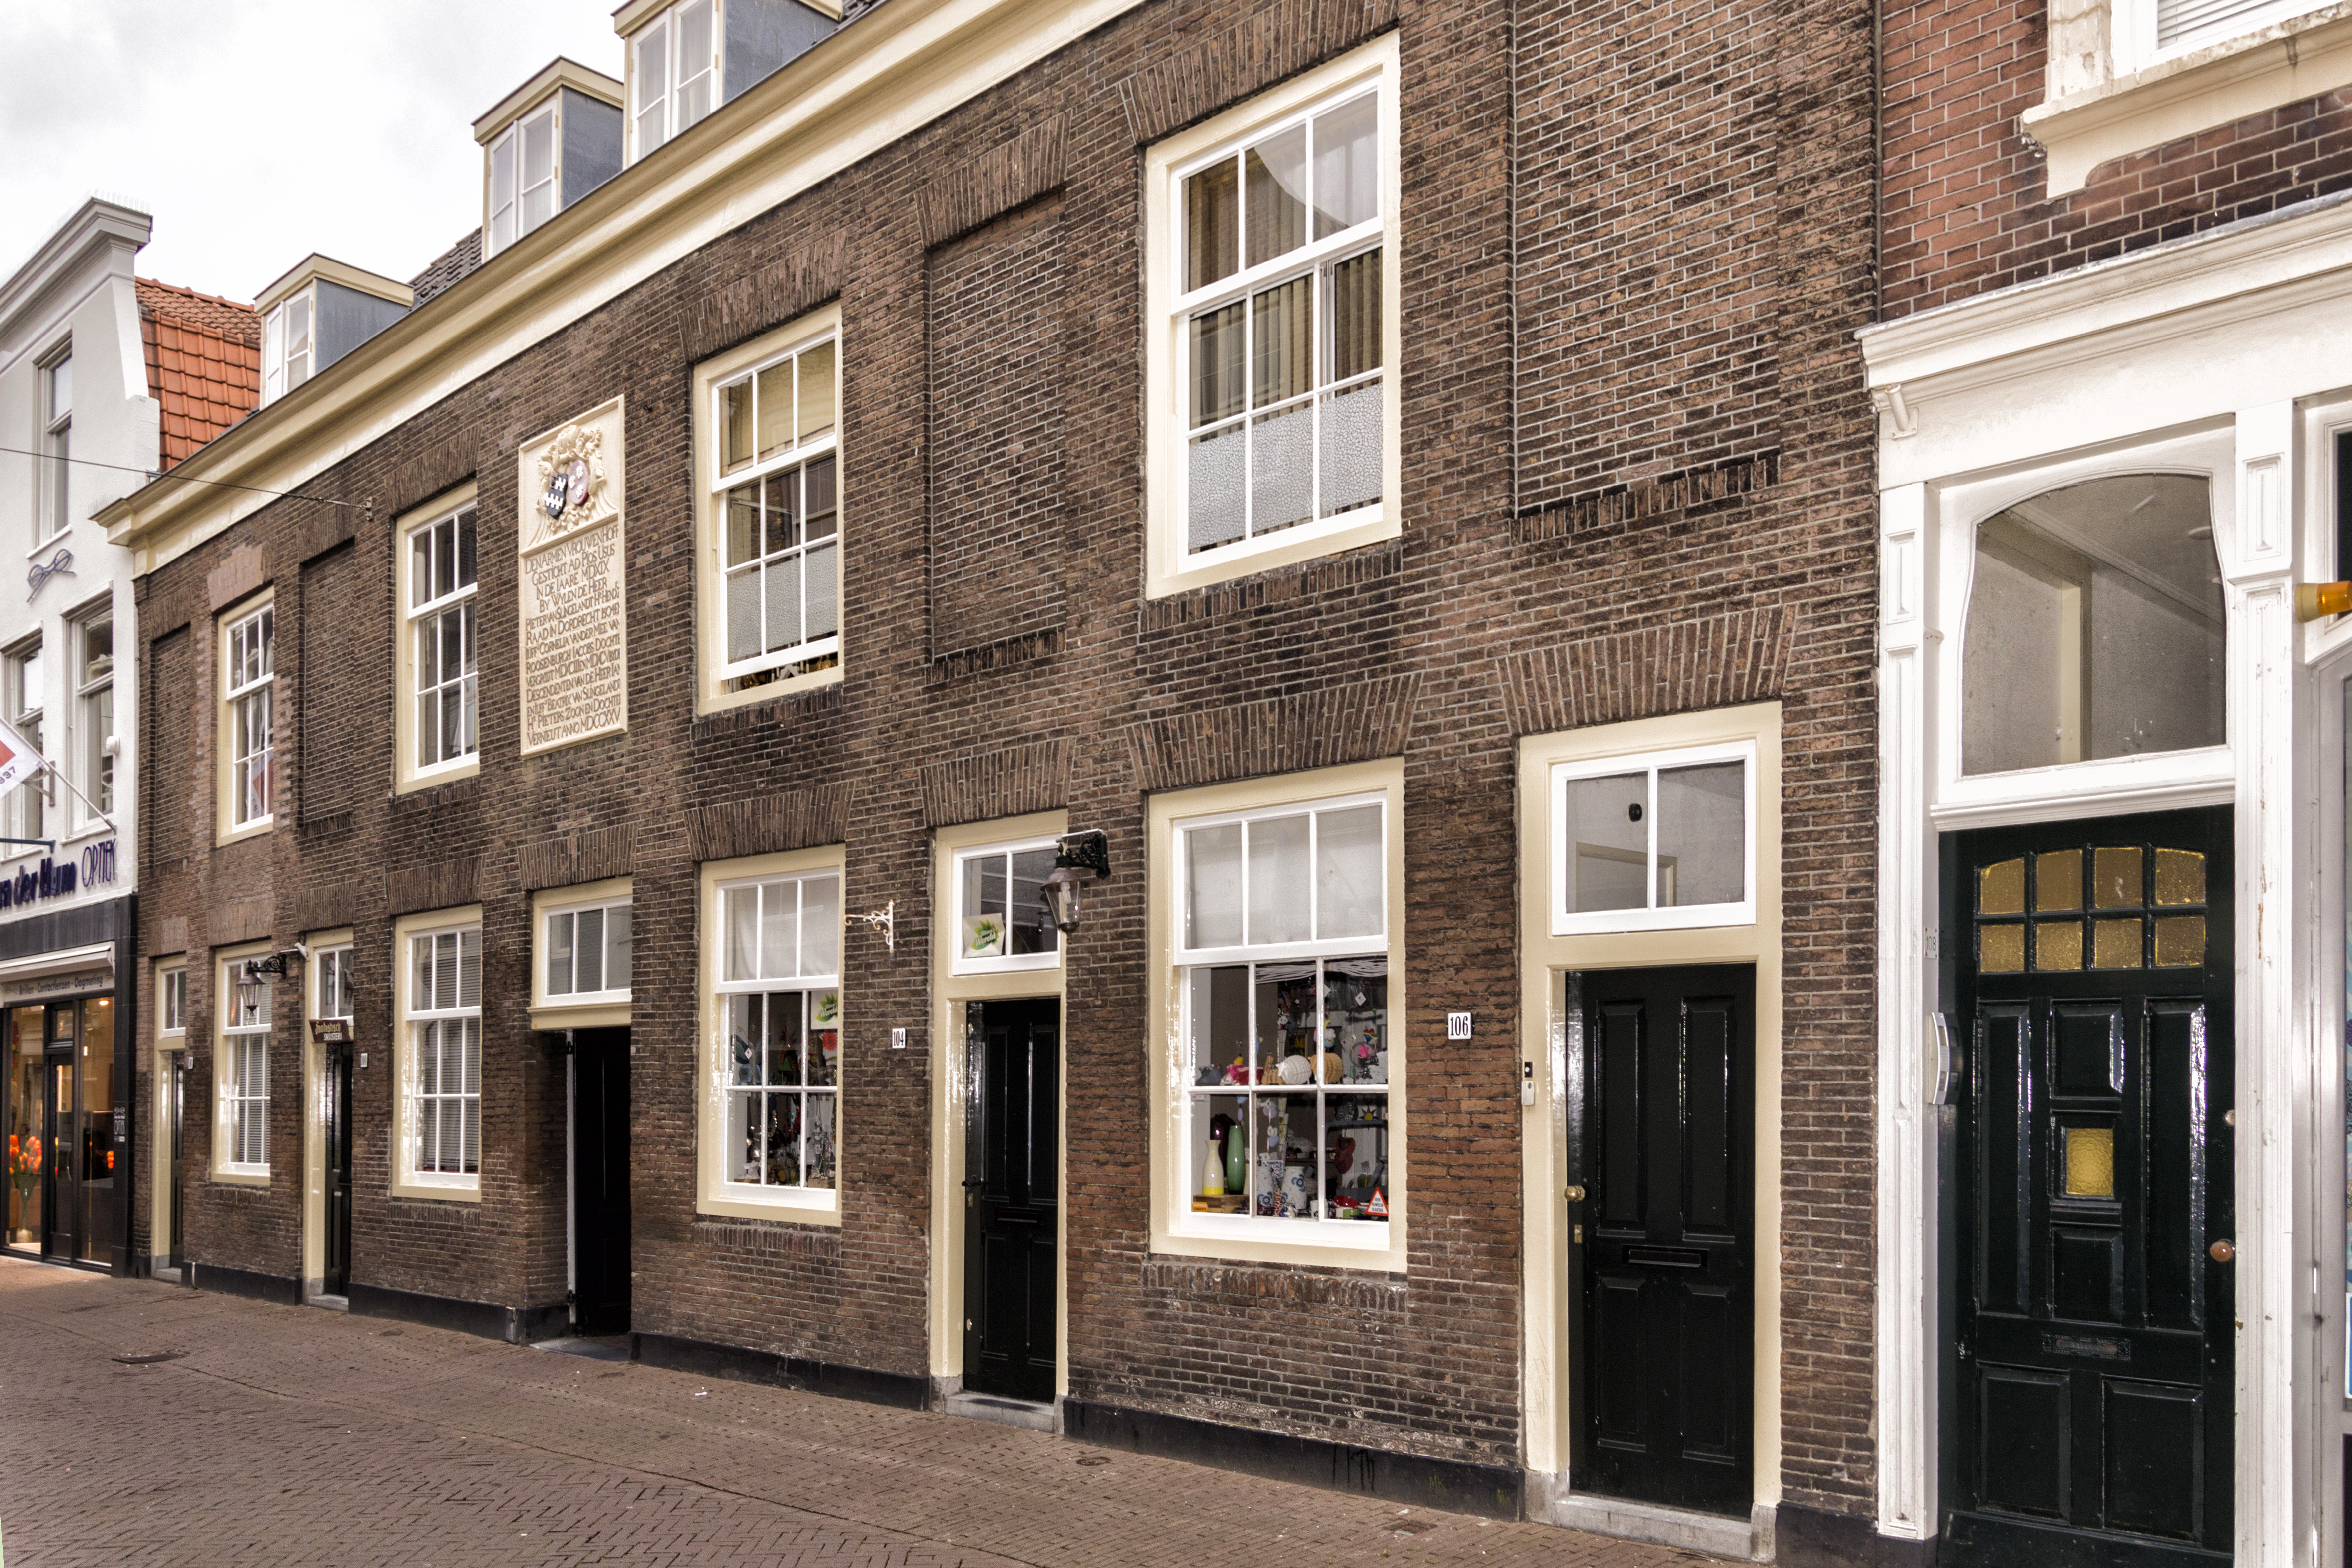
outdoor, architecture, street, photography, window, town, van, building, home, photo, downtown, facade, property, nikon, historic, apartment, interior design, holland, nederland, netherlands, dutch, outdoorphotography, picture, photograph, fotos, foto, fotografie, estate, urbanphotography, geheugen, paulvandevelde, pdvandevelde, padagudaloma, dordrecht, stadsfotografie, nederlandinfotos, historisch, urbanfotografie, stadswandeling, architectuur, pvdvfotografie, pdvandeveldedordrecht, diep, rondjedordt, dedordtevaer, dutchphotography, nederlandsefotografie, dutchphotogaraphy, totallydutch, fotografienederland, hollandsefotografie, fotografieholland, dordtmonumenteel, fotosdordrecht, fotosvandordrecht, erfgoedcentrumdiep, openmonumentendag, condominium, neighbourhood, vriesestraat, urban area, residential area, window covering, paulvandeveldedordrecht, regionaalarchiefbeeldbank, regionaalarchiefbeeldbankdiephet, shelterhouse, opvanghuis